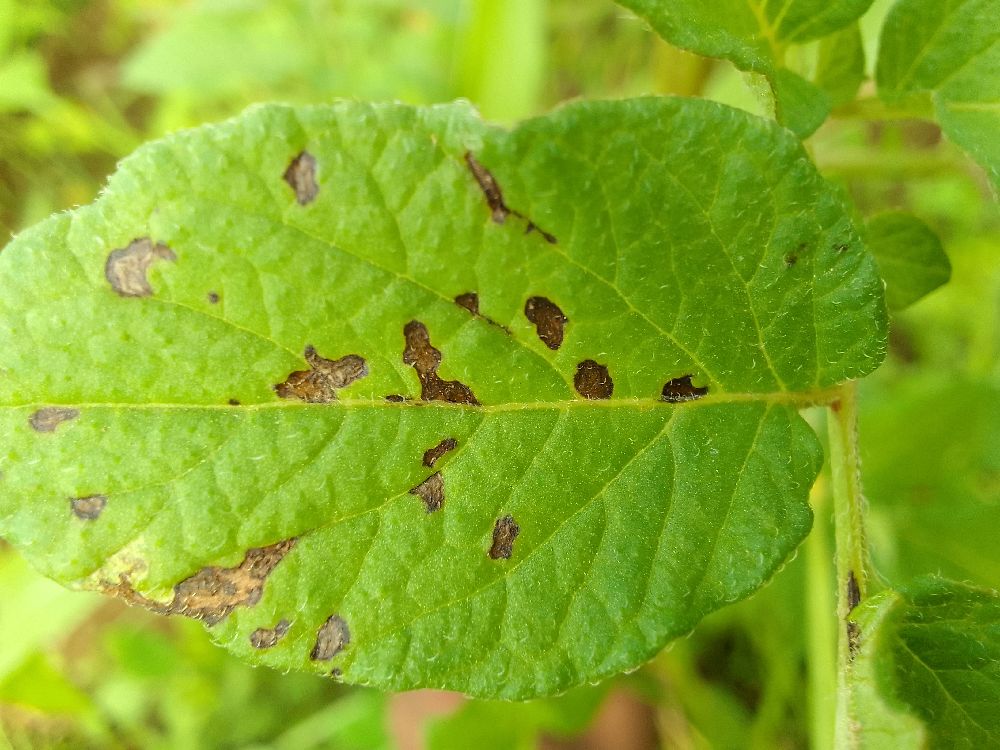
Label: Early blight